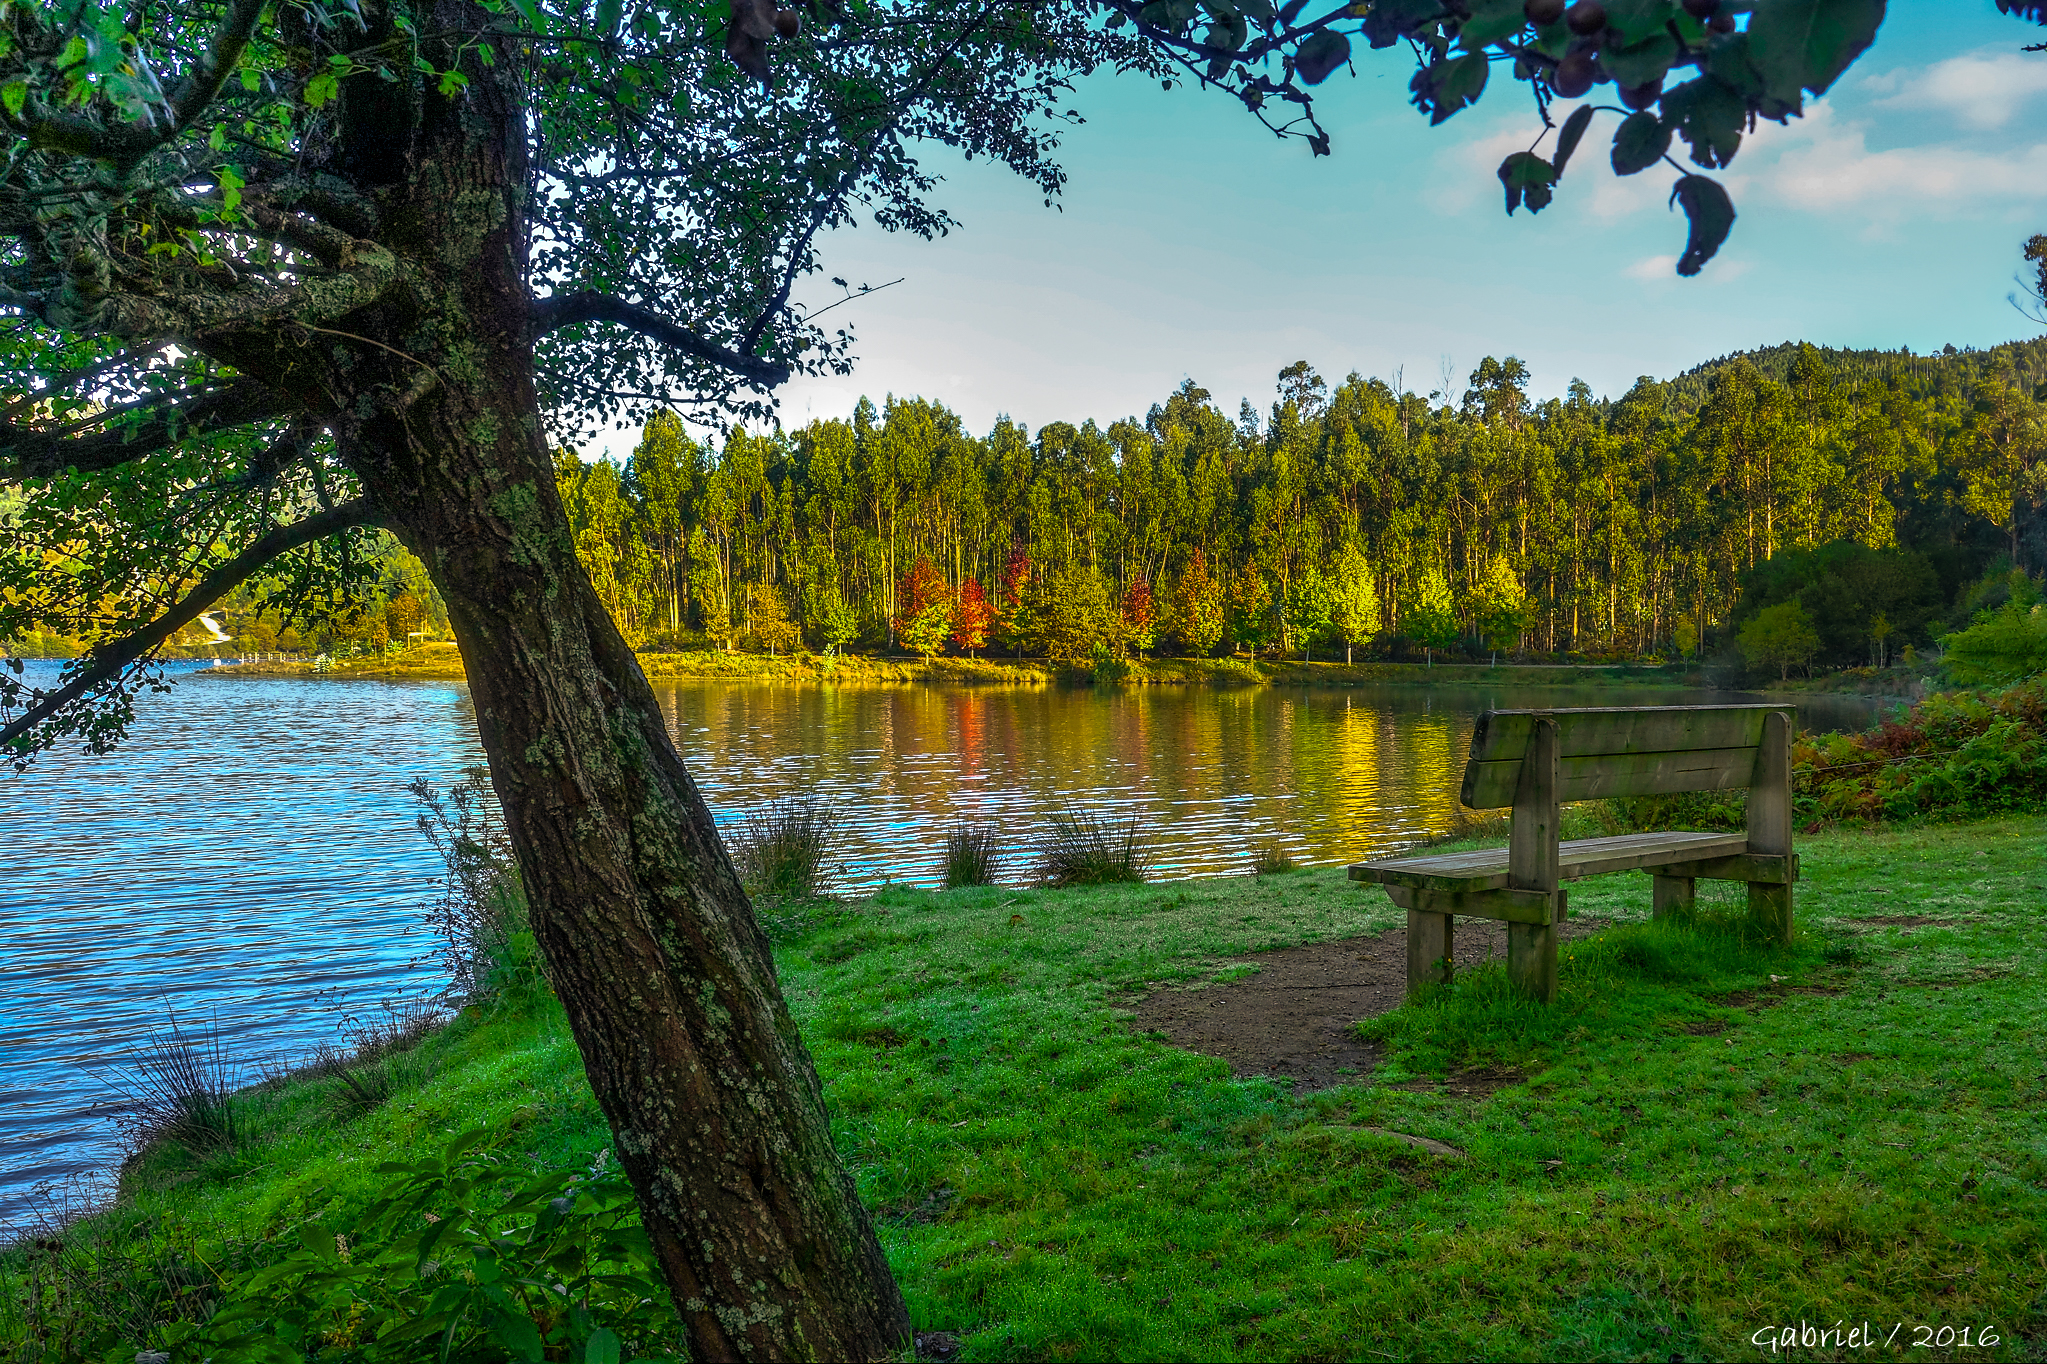
landscape, tree, nature, wilderness, flower, lake, river, pond, reflection, park, body of water, hdr, spain, wetland, galicia, pontevedra, paisajes, woodland, habitat, ecosystem, espana, ggl1, gaby1, xovesphoto, sonydscrx10iii, sonyrx10iii, rx10iii, rx10m3, verducido, hdrjpg, pontillndocastro, woody plant